Tsuen Wan

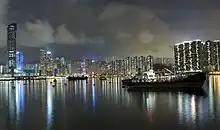
Night scene of Tsuen Wan taken near Belvedere Gardens Estate. To the left is Nina Tower

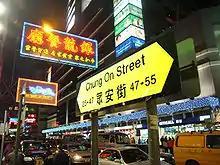
Commercial area in Chung On Street, Tsuen Wan

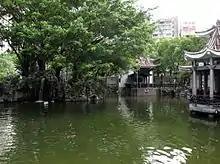
Jockey Club Tak Wah Park

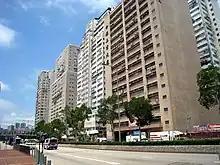
Chai Wan Kok

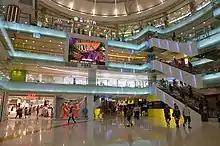
Tsuen Wan Plaza

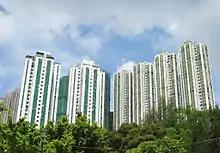
Allway Gardens

According to the report of Hong Kong archaeological society, people settled in Tsuen Wan as early as 2,000 years ago. In earlier days, it was known as Tsin Wan (淺灣) which means shallow bay, and later renamed to Tsuen Wan. Another name "Tsak Wan" (賊灣, Hakka dialect pronunciation: tshet wan), pirate bay, indicates the presence of pirates nearby long ago. In fact, the area around Rambler Channel was known as Sam Pak Tsin (三百錢), literally meaning three hundred coins. There was a legend that pirates would collect three hundred coins should one pass through the area.